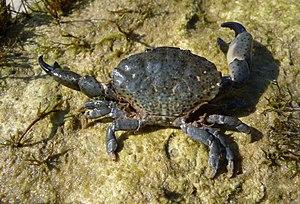
un crabe de la famille des Xanthidae. Photo prise sur les bords de la mer noire. Русский: Краб ксанто поресса. Чёрное море
Xantho poressa est une espèce de crabe originaire de la mer Noire, de la mer Méditerranée et de l'Est de l'océan Atlantique. C'est l'une des quatre espèces du genre Xantho.
Les Xanthoidea sont une super-famille de crabes. Elle comprend plus de 700 espèces actuelles dans six familles.
Xantho est un genre de crabes de la famille des Xanthidae. Ces crabes sont appelés xanthes.
Les Xanthidae sont une famille de crabes des récifs coralliens.